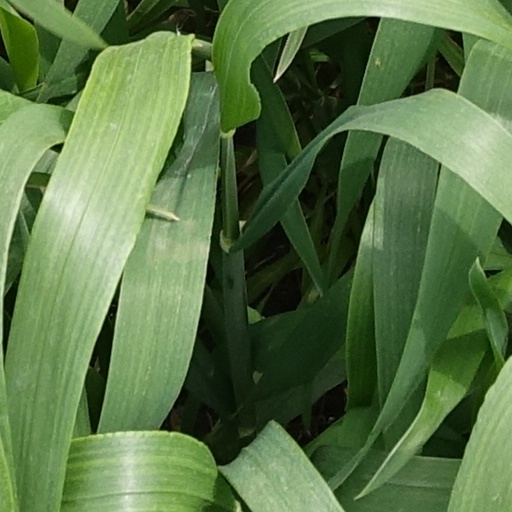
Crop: wheat